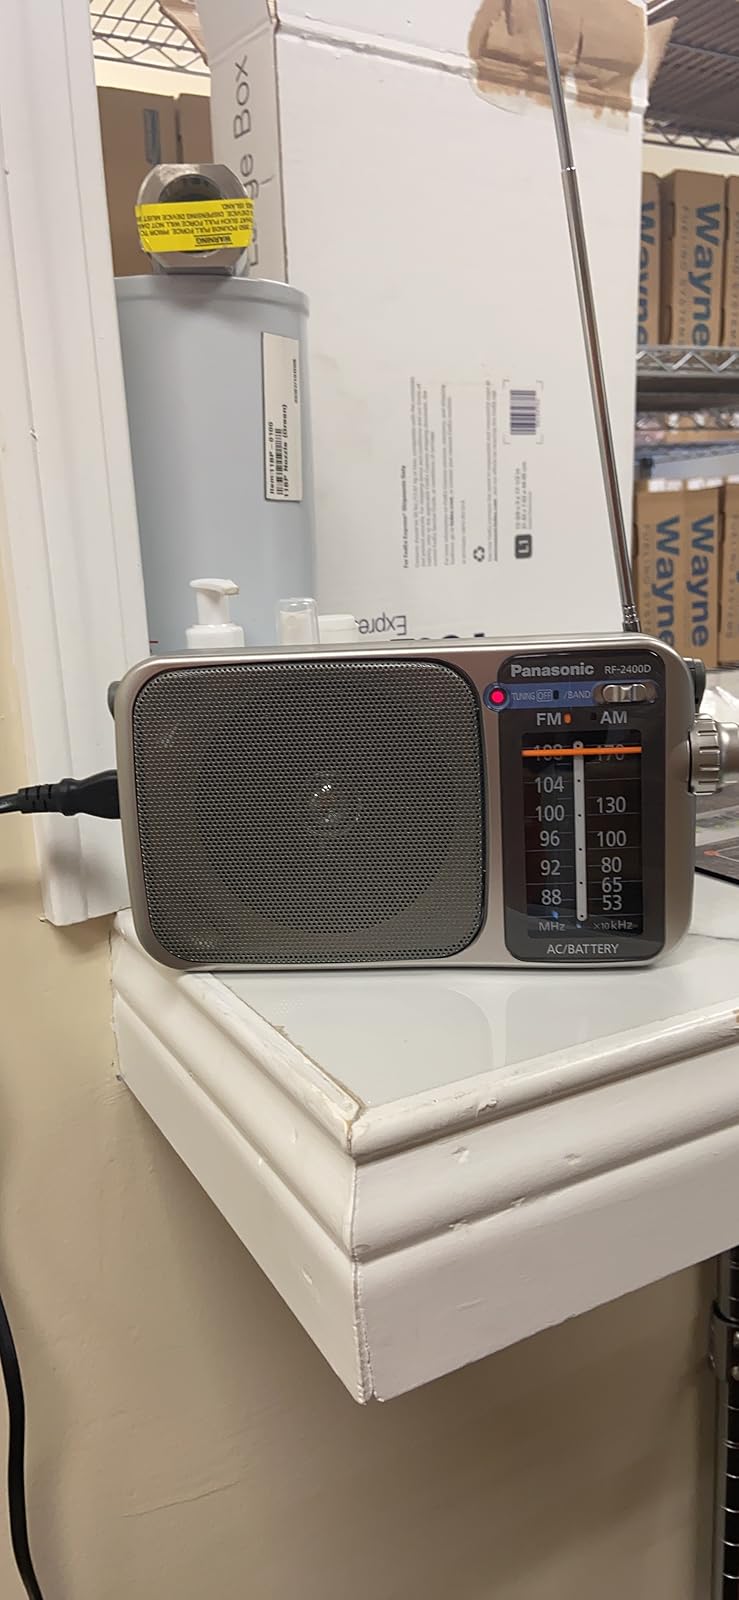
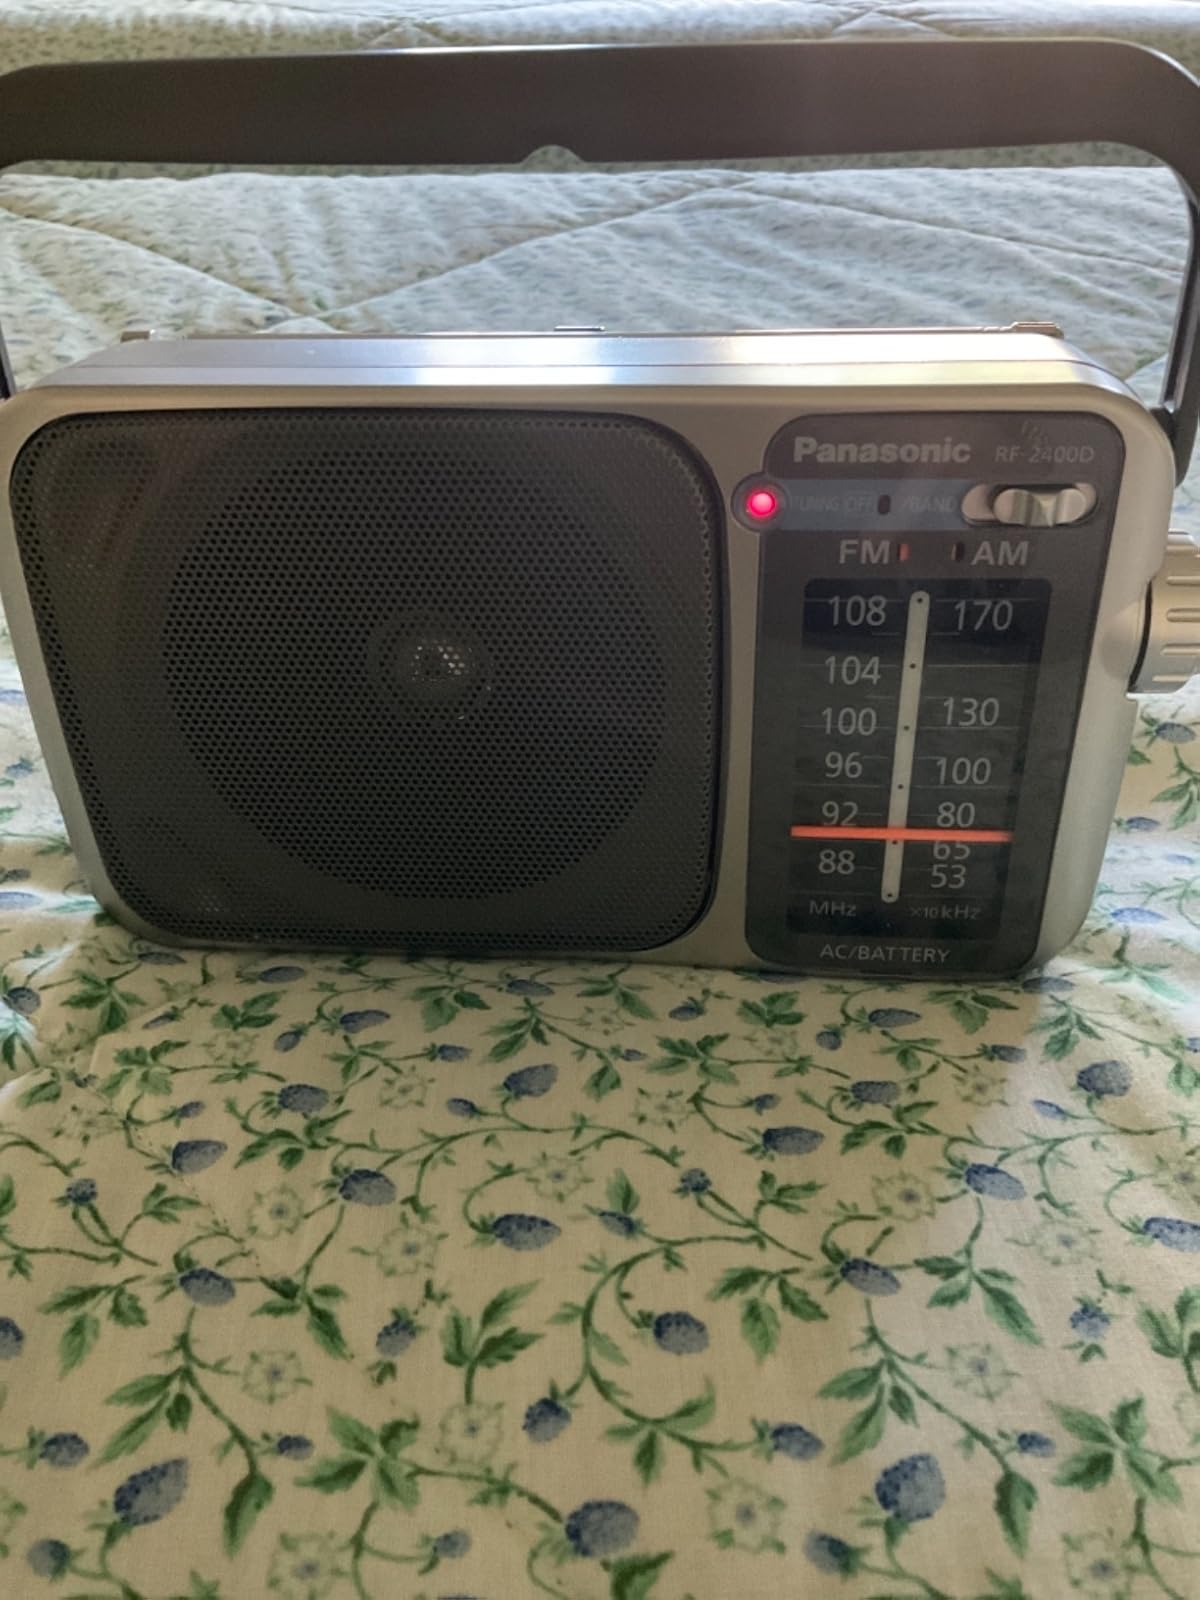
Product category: radio
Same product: yes